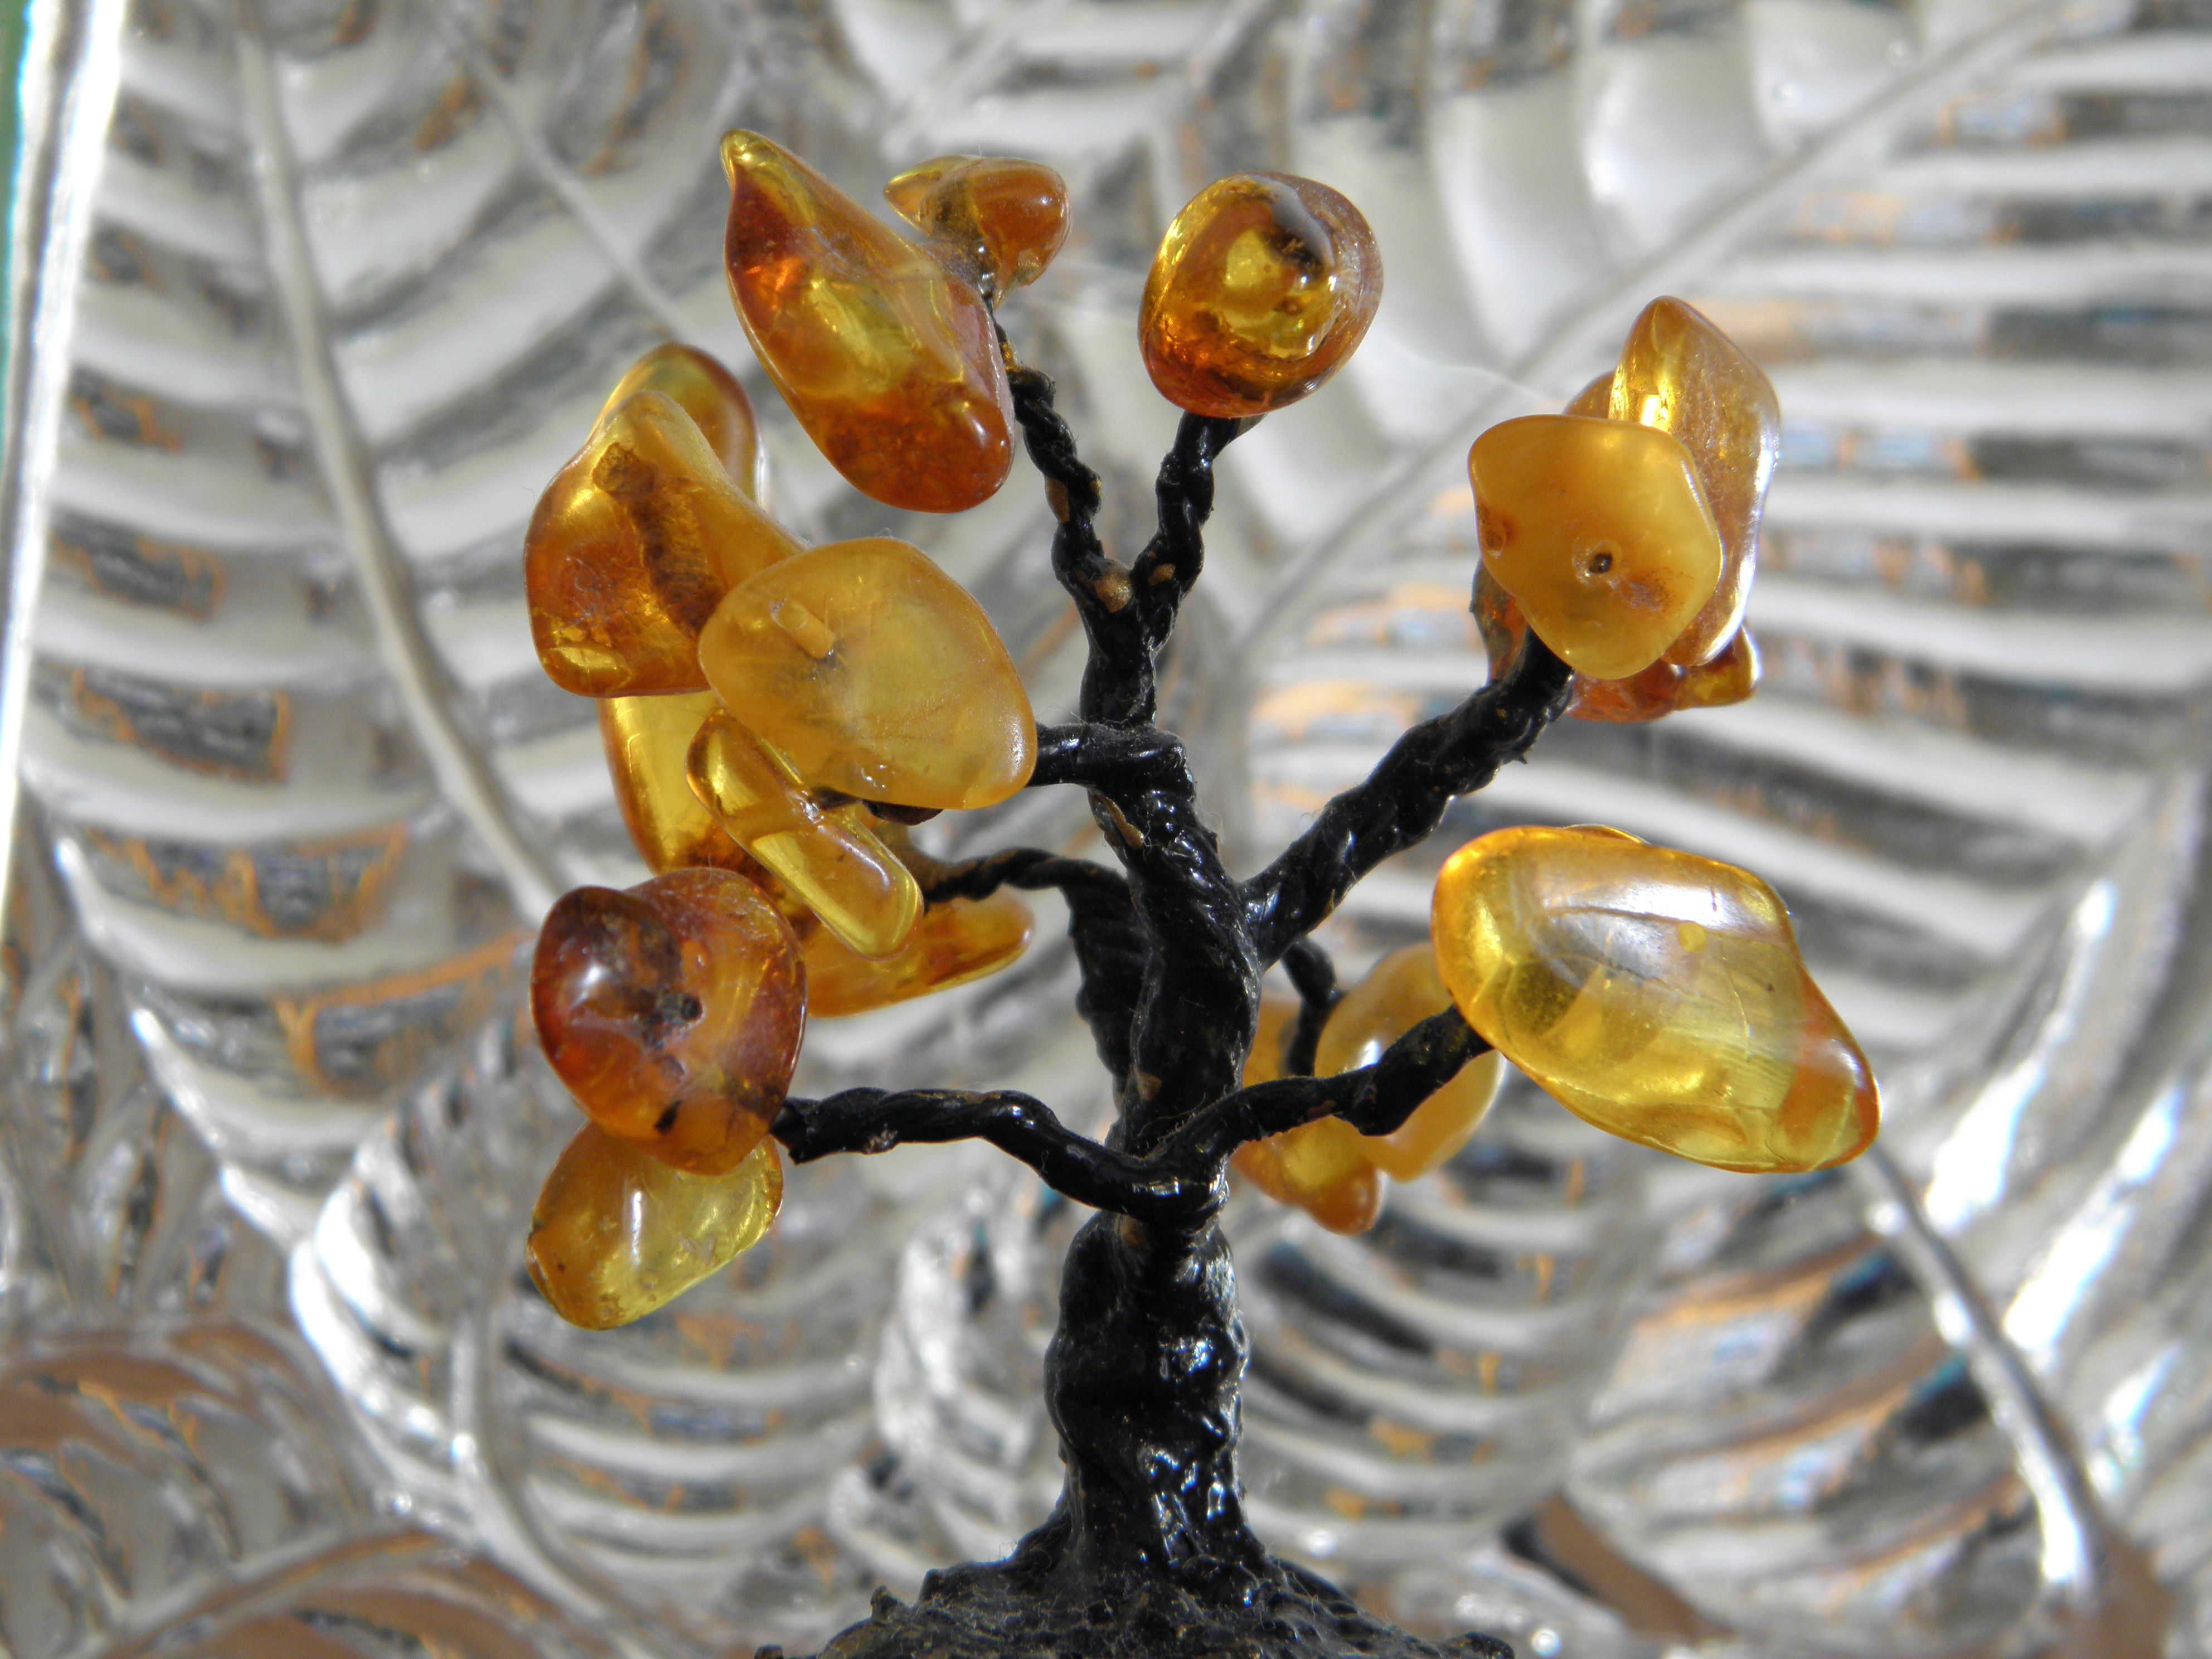
tree, plant, leaf, flower, yellow, flora, close up, jewellery, art, decorative, amber, macro photography